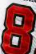
Number: 8